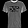
Label: T - shirt / top